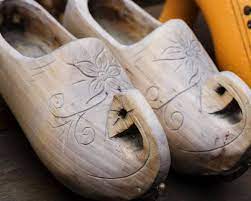
Label: Clog